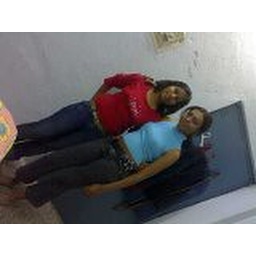
women in red ad blue